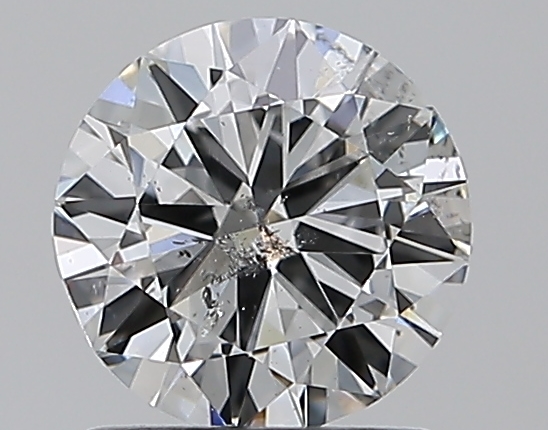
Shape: round
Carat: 1
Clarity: SI2
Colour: F
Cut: VG
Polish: EX
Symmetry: VG
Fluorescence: N
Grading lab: IGI
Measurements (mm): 6.52 x 6.45 x 3.78